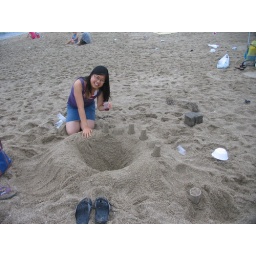
building a sand nuclear power plant accompanied by some lovely sangria.